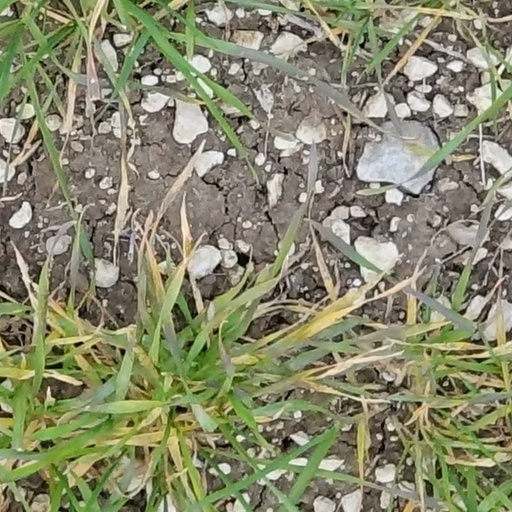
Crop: wheat